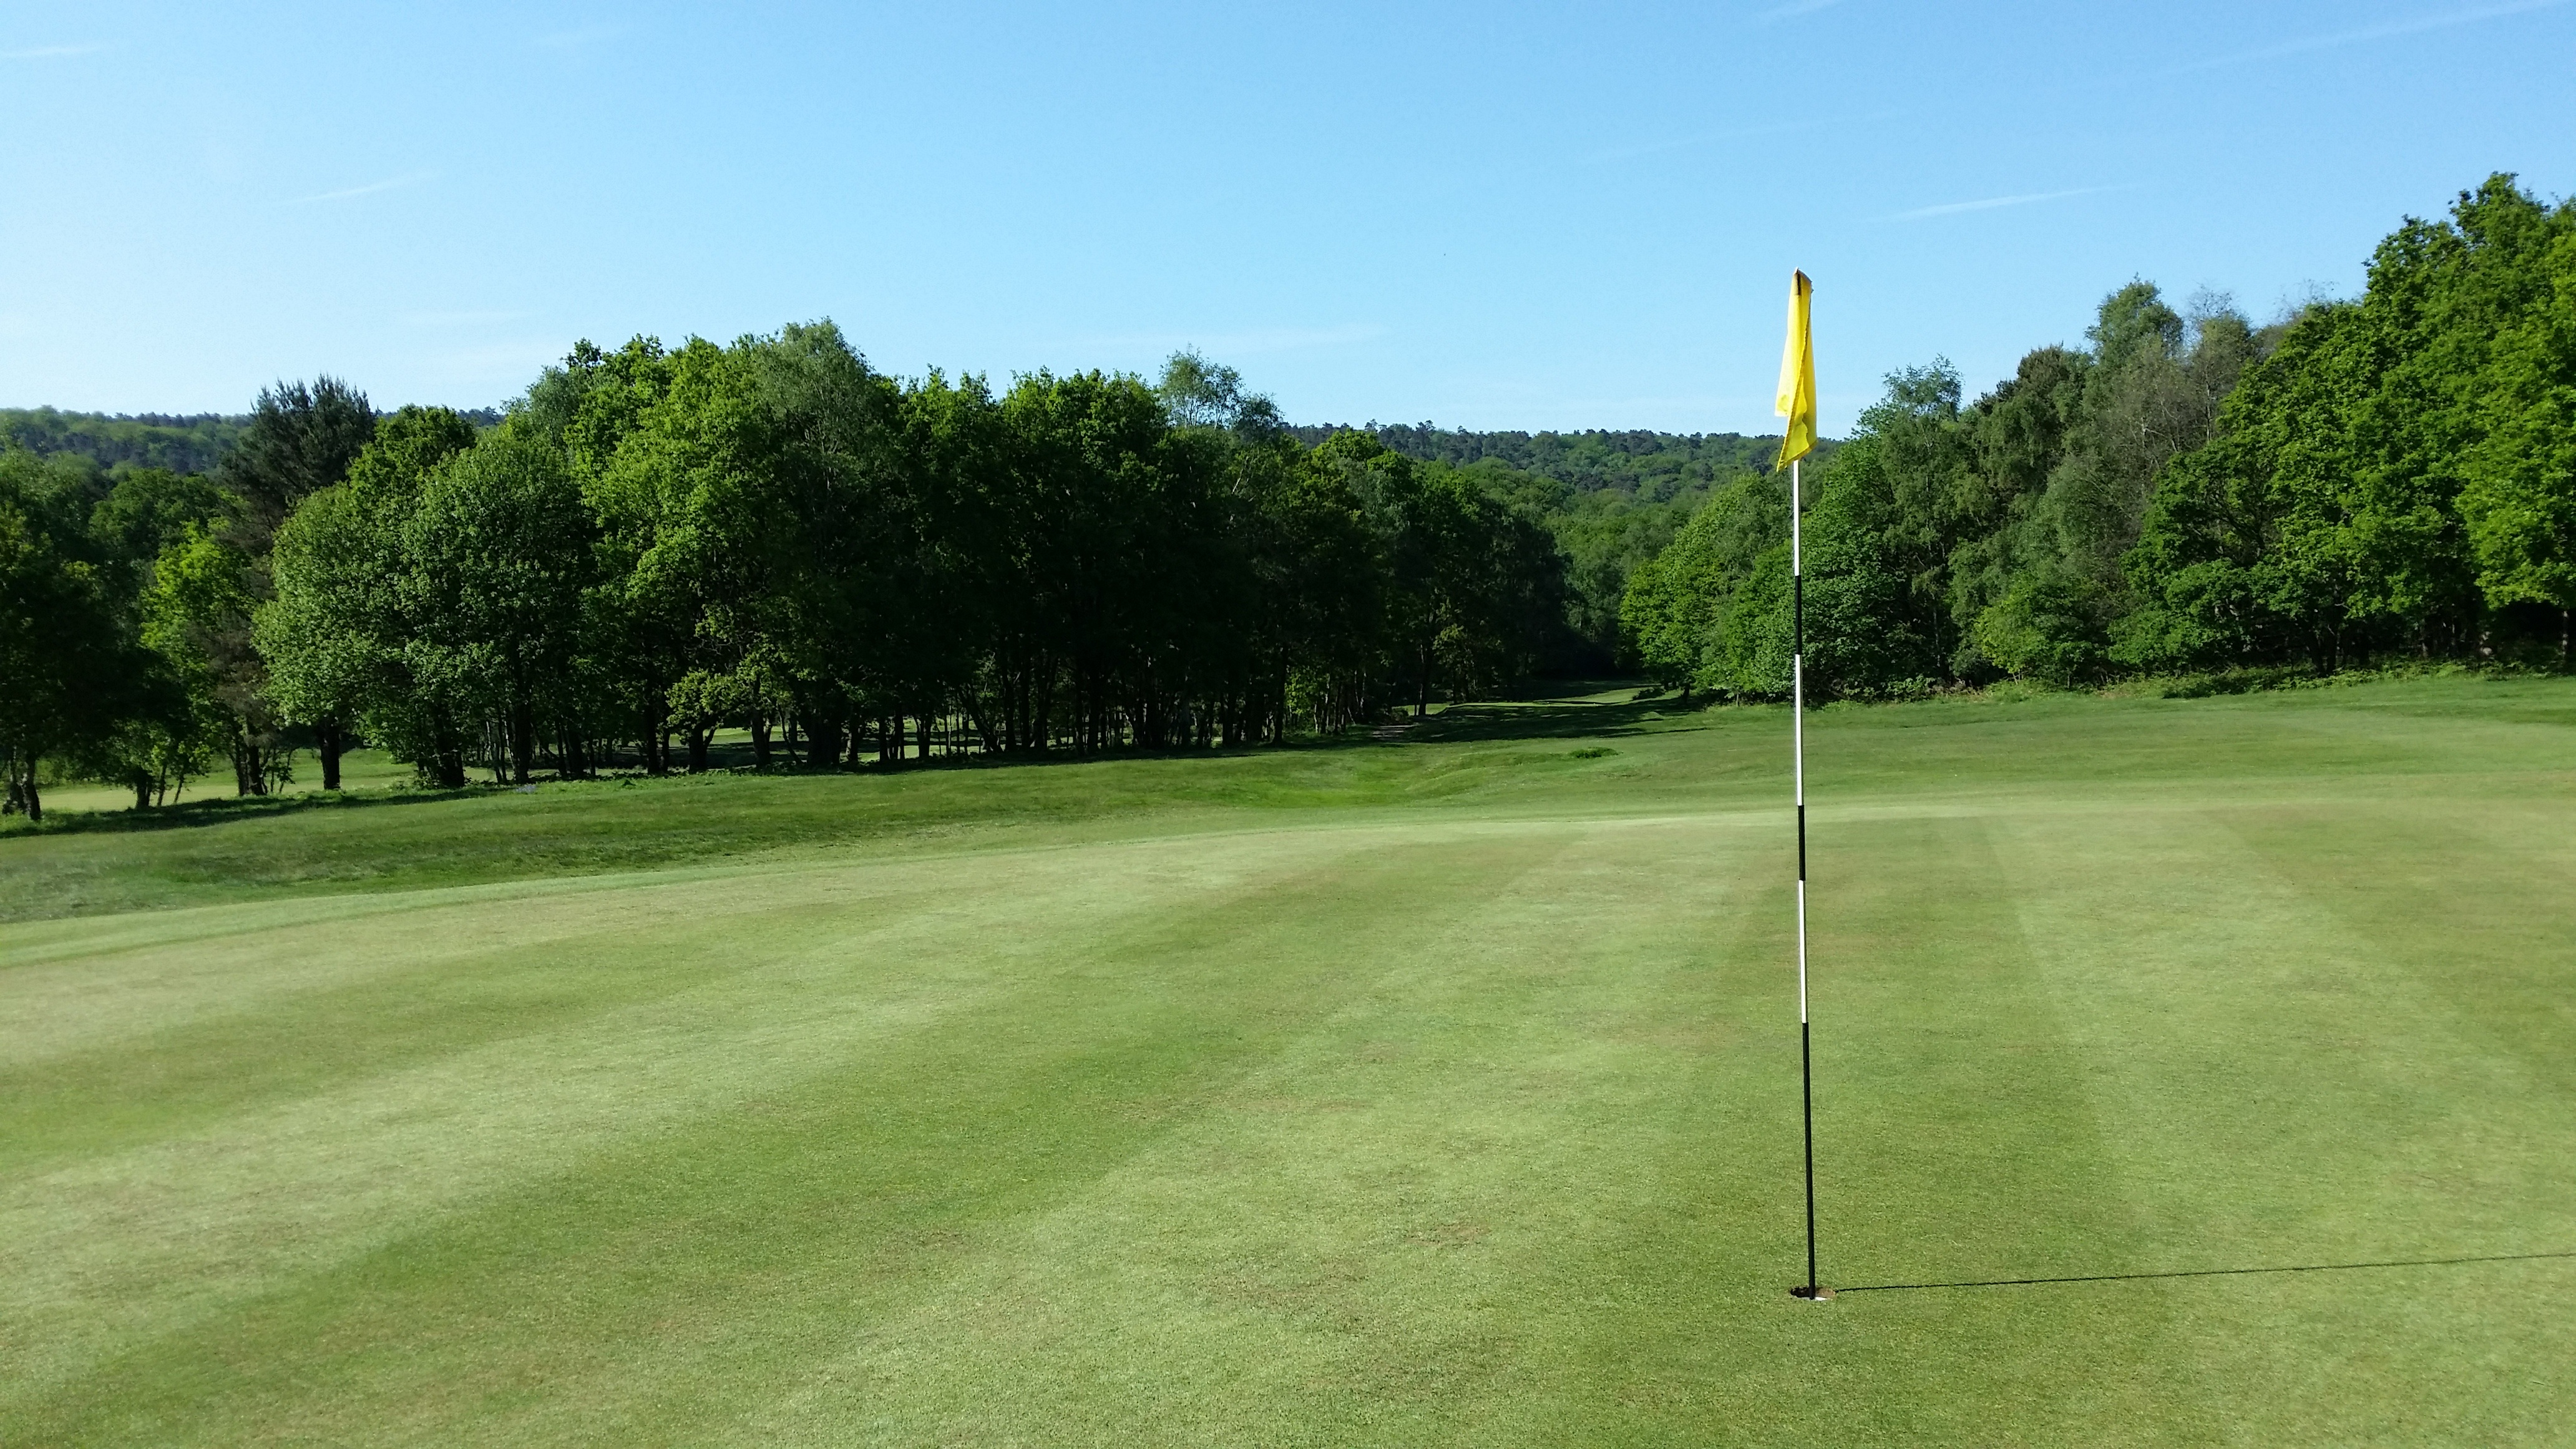
landscape, tree, grass, outdoor, structure, lawn, view, summer, recreation, green, scenic, flag, baseball field, golf, golf course, golfing, golf club, sunny, sports, grassland, fairway, parkland, golfer, outdoor recreation, sport venue, pitch and putt